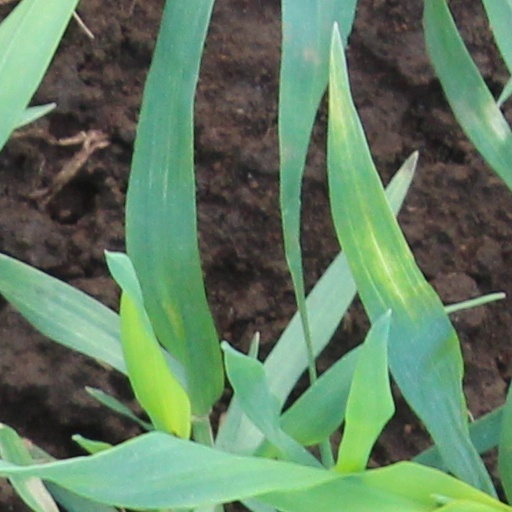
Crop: wheat